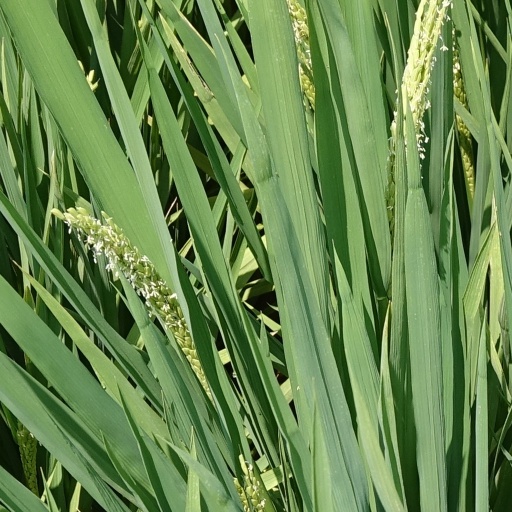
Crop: rice